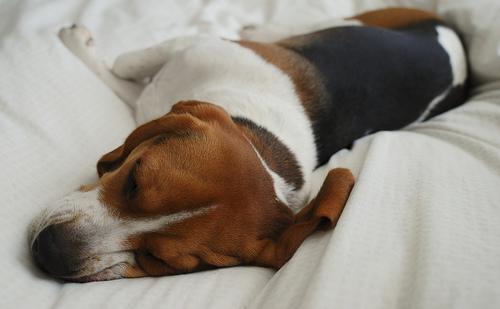
beagle